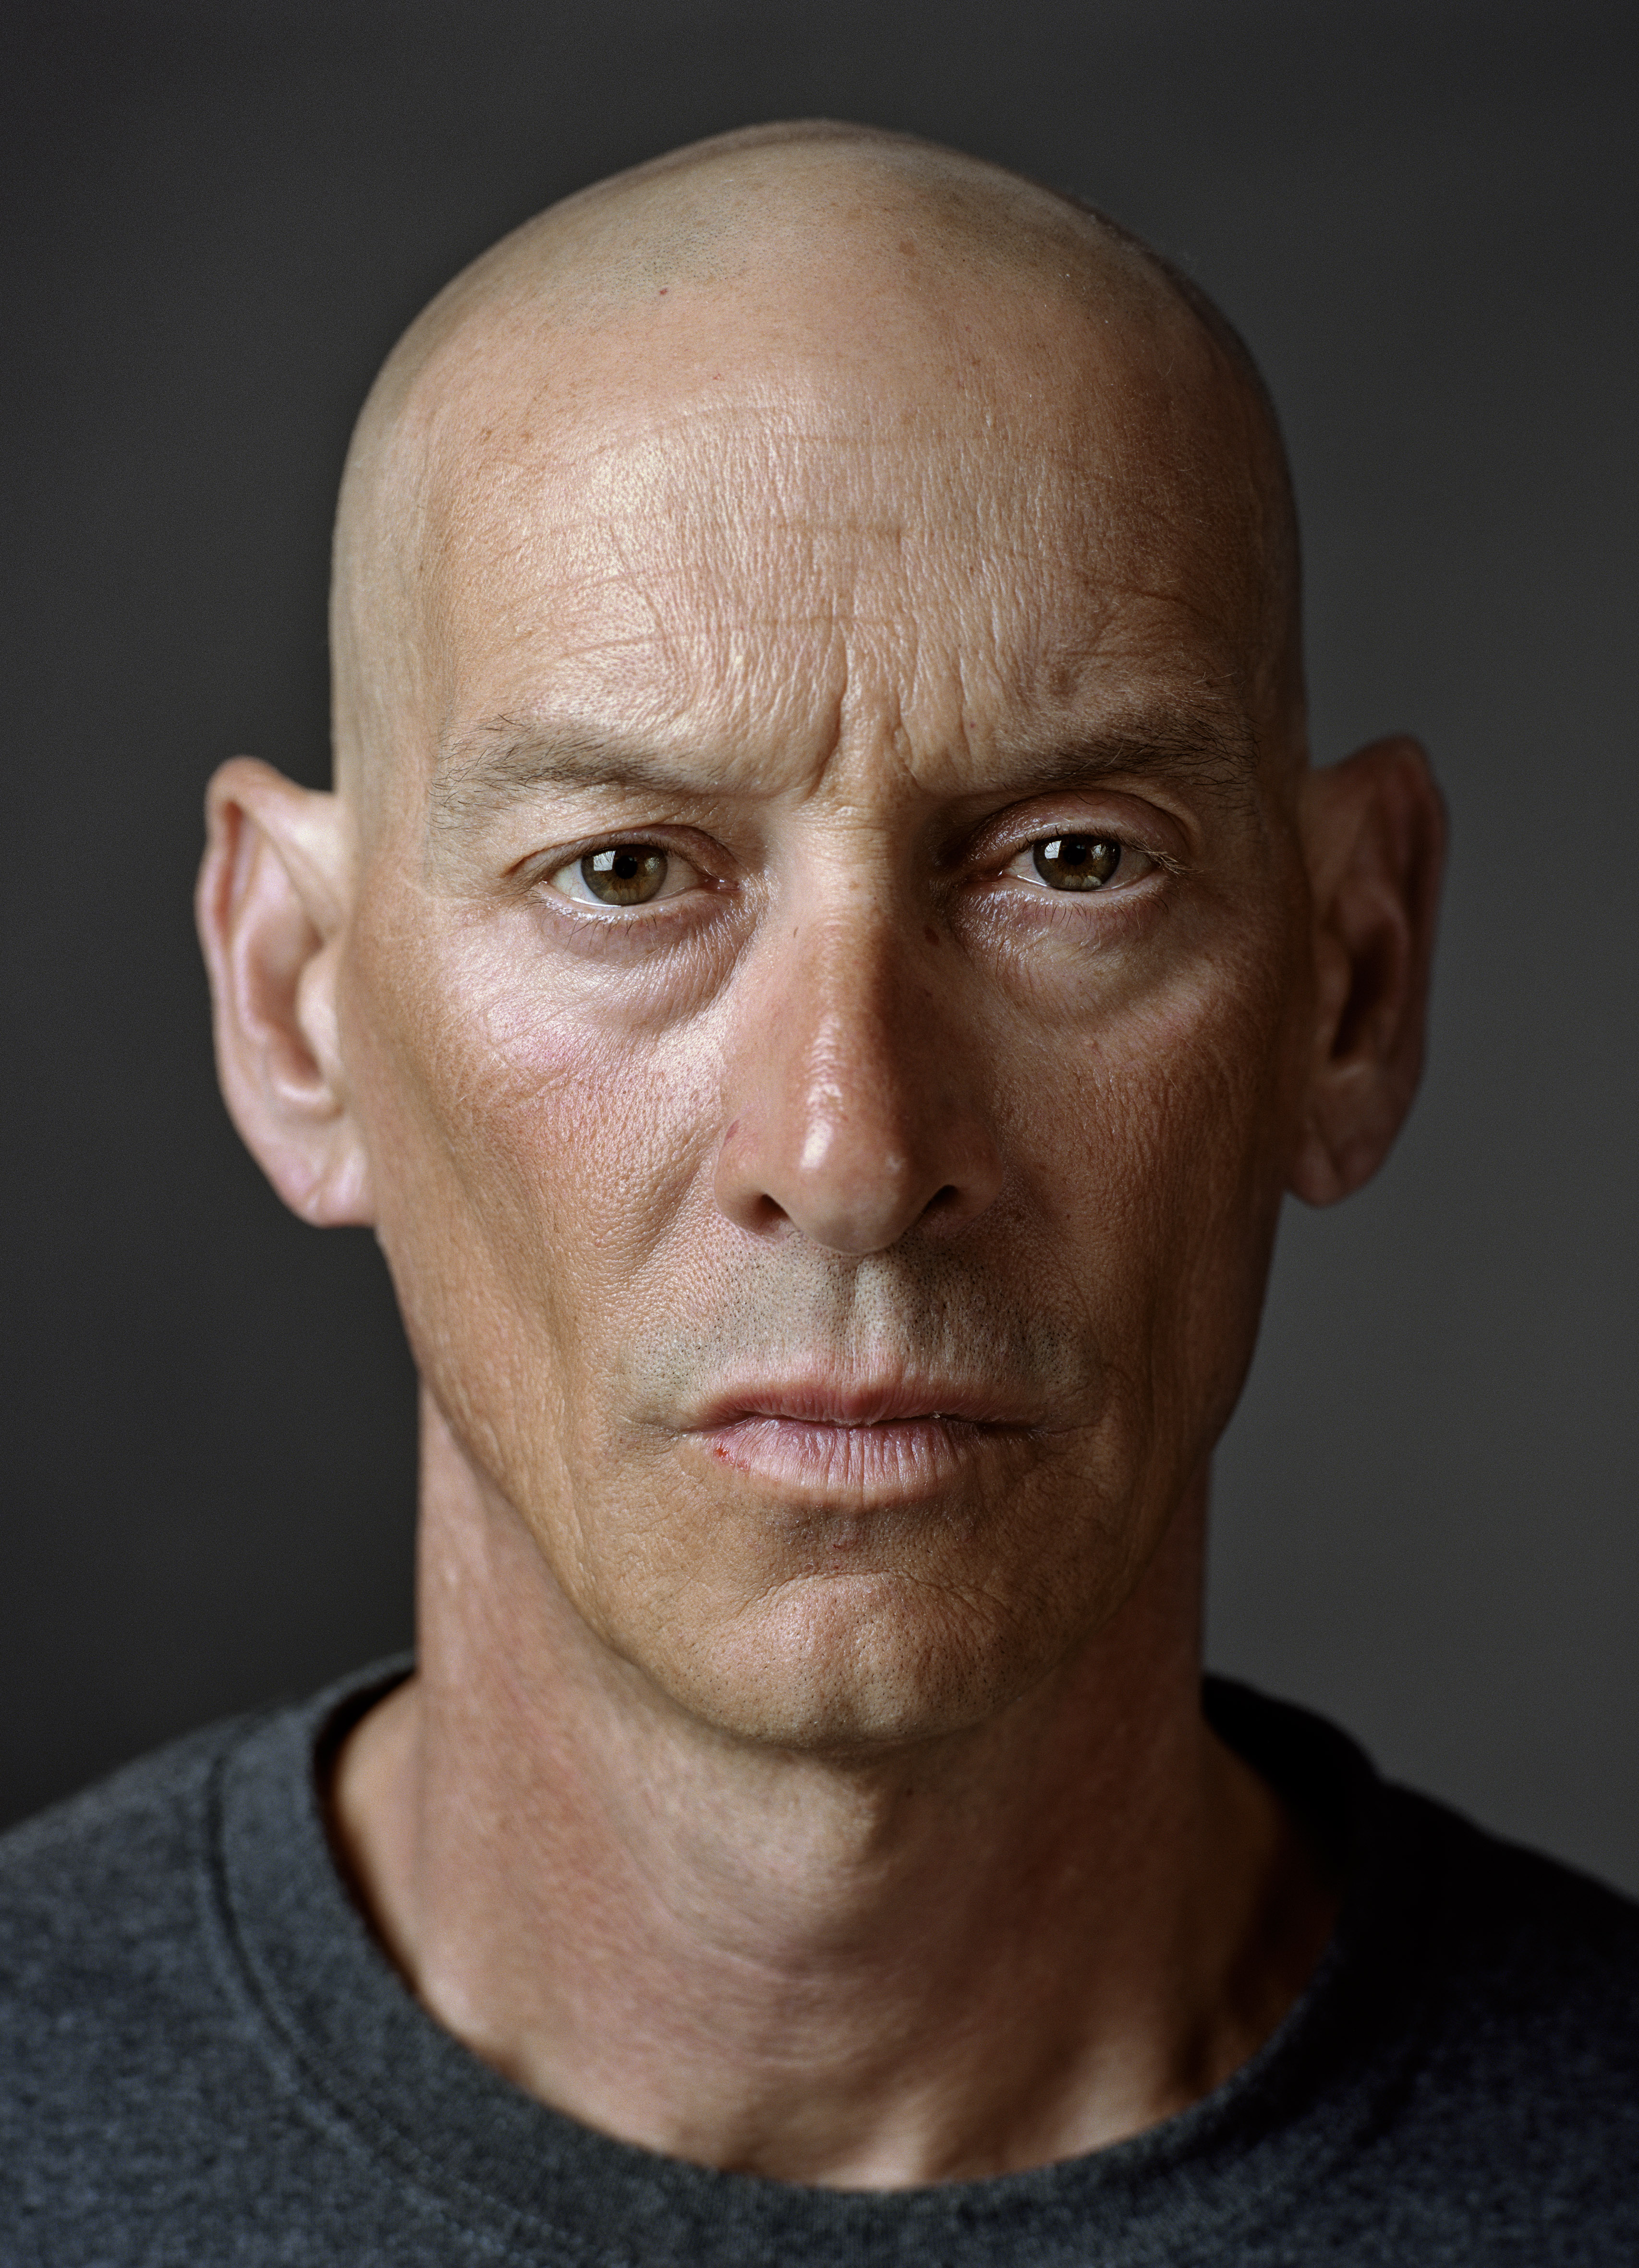
Gender: men